Junior Eurovision Song Contest 2013

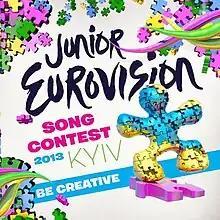
Cover art of the official album

On 4 November 2013, it was confirmed that twelve countries would be taking part in the contest. Prior to that, in October, it was announced that the executive supervisor managed to maintain the participation of thirteen countries for the contest in Kyiv, Ukraine. The name of the thirteenth country was expected to be announced by the European Broadcasting Union on 29 October 2013. It was later confirmed on 1 November 2013 that Cyprus were going to be the thirteenth country but withdrew at the last minute.